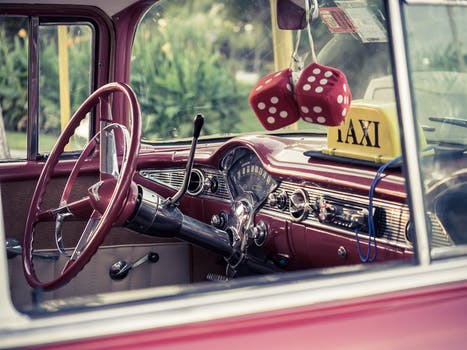
Label: No Watermark